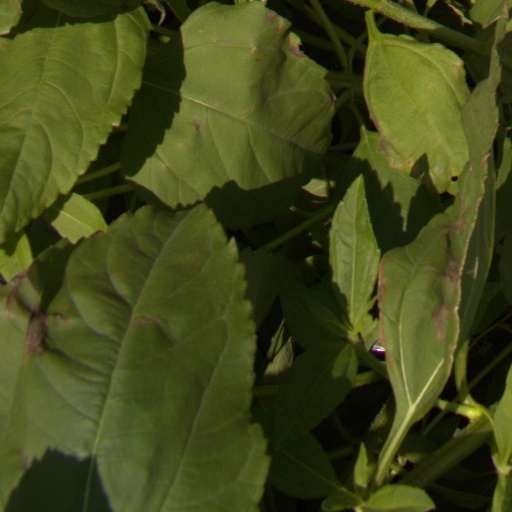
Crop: Jerusalem artichoke